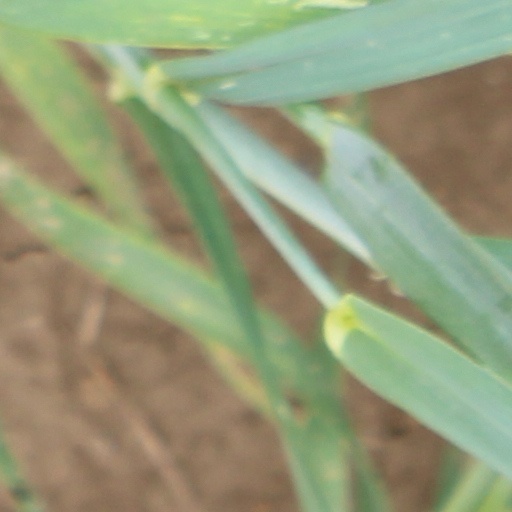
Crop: wheat